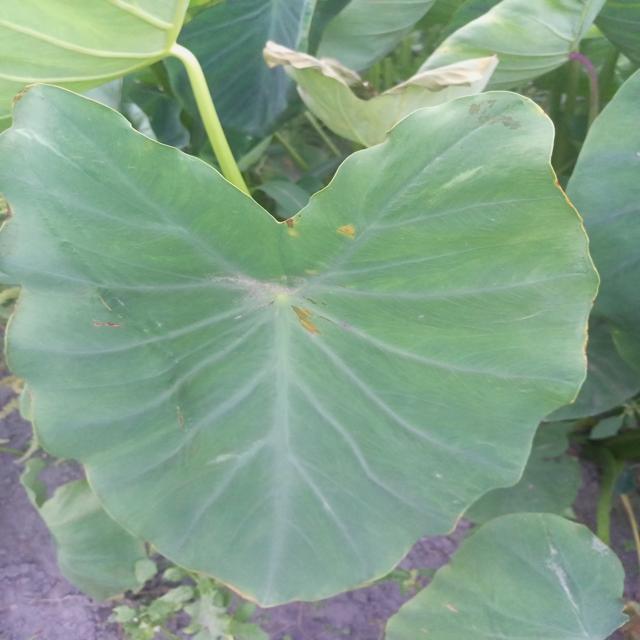
Label: Early_Blight